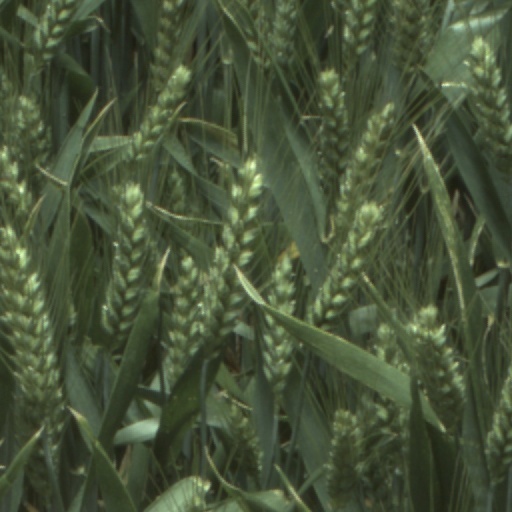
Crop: wheat